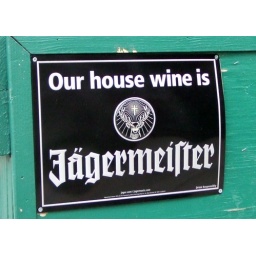
Jagermeister sign at bar on Broadway in Lakeview. Chicago, IL.